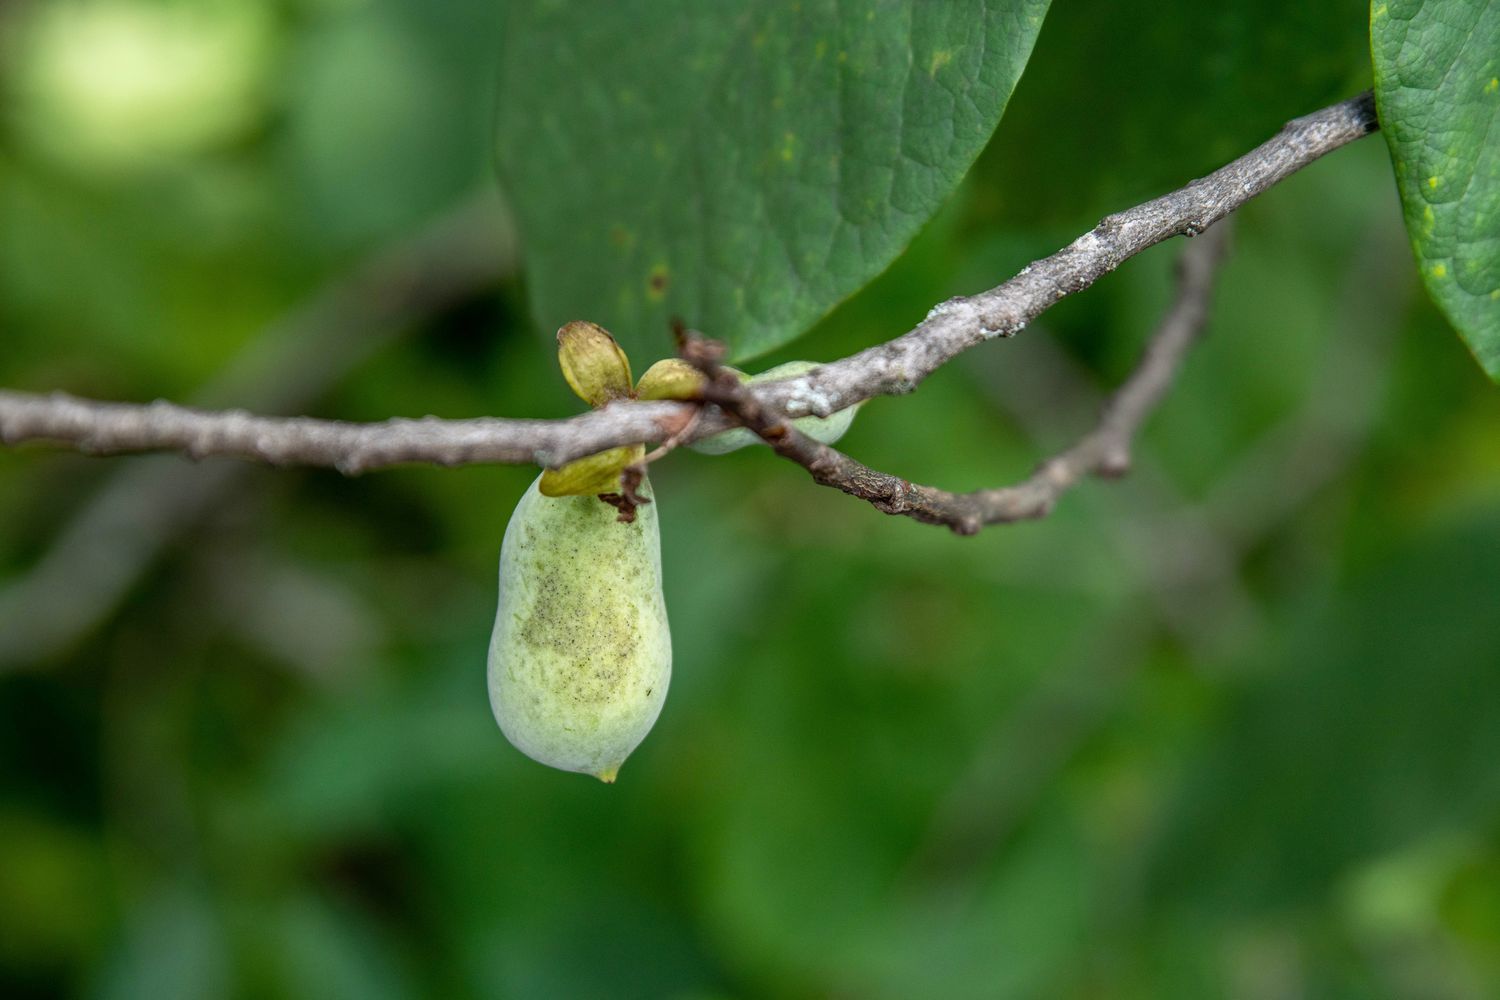
Plant: Plum
Disease: plum pocket disease